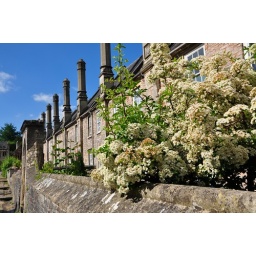
most of families would plant some flowers in their gardens.